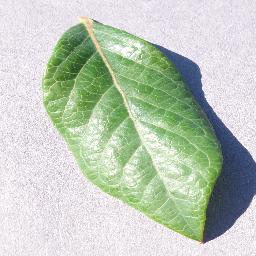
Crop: blueberry
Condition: healthy